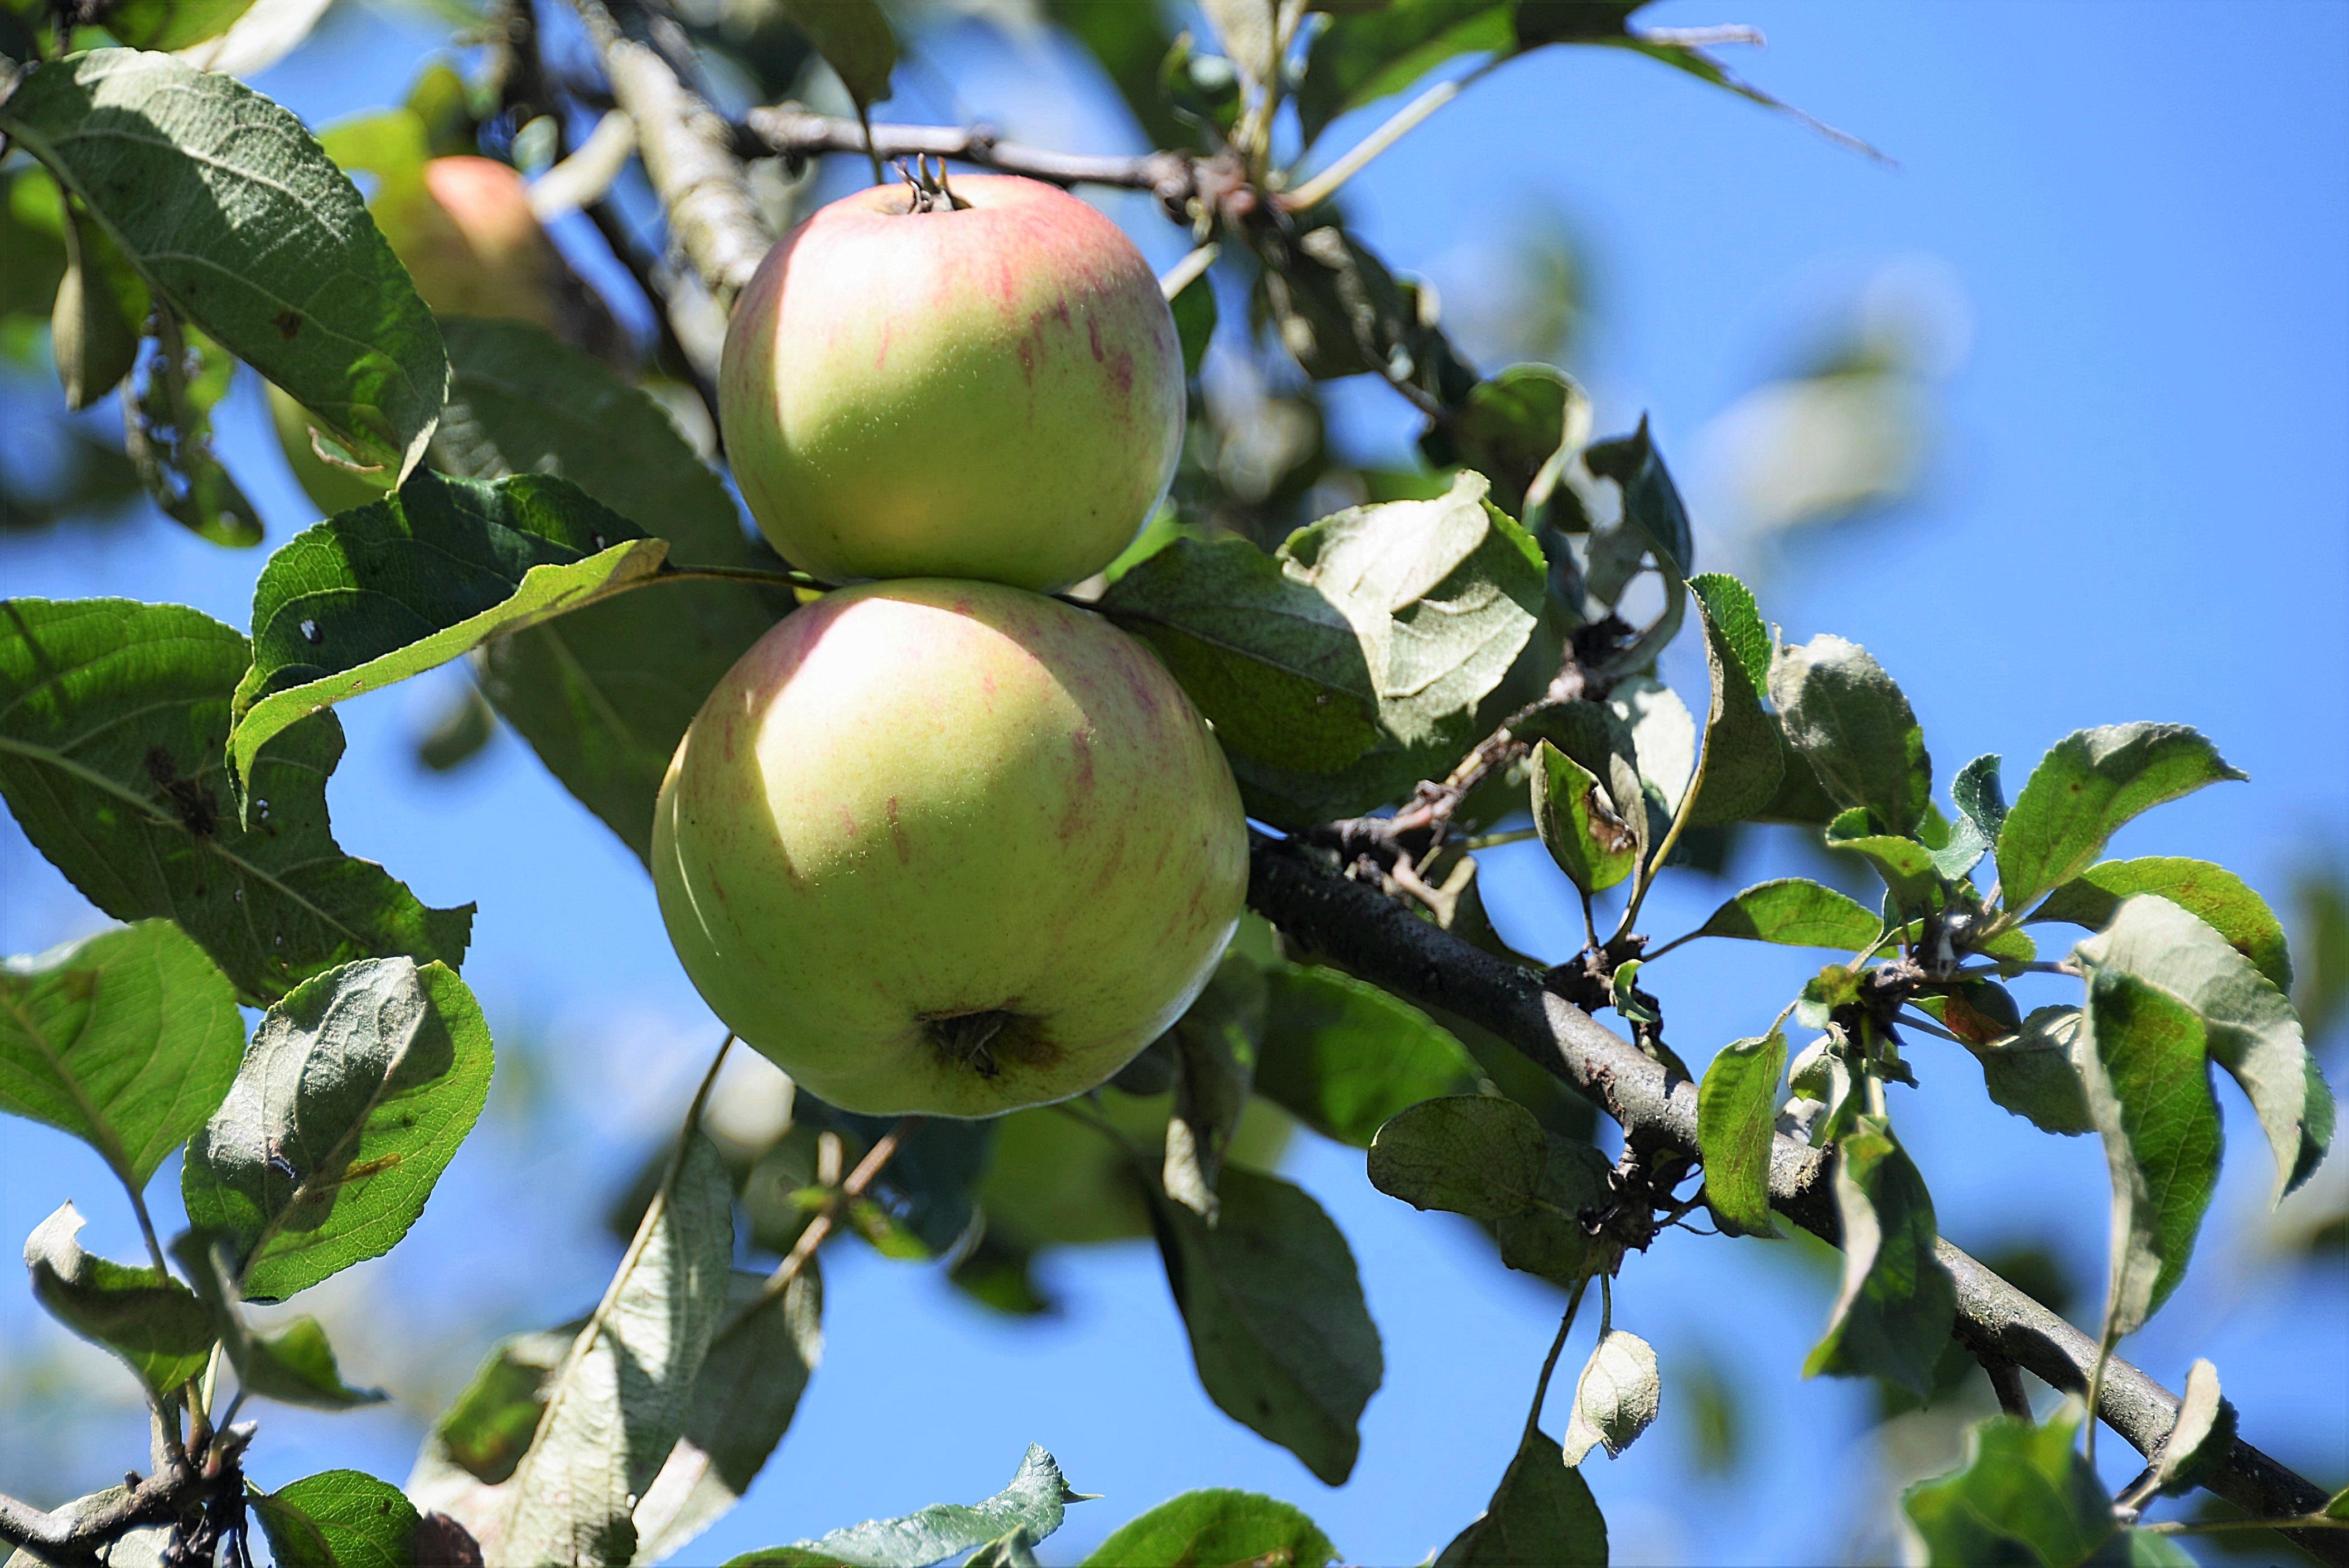
apple, tree, branch, blossom, plant, fruit, leaf, flower, food, green, produce, flora, leaves, fruits, vitamins, macro photography, flowering plant, rose family, woody plant, land plant